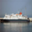
Label: ship